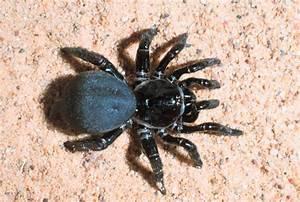
spider